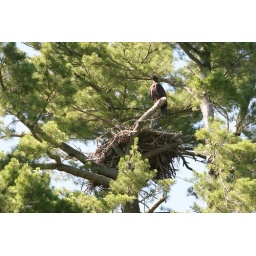
Juvenile bald eagle by nest in white pine tree. Stone Lake, Town of Spirit, Price County, Wisconsin.